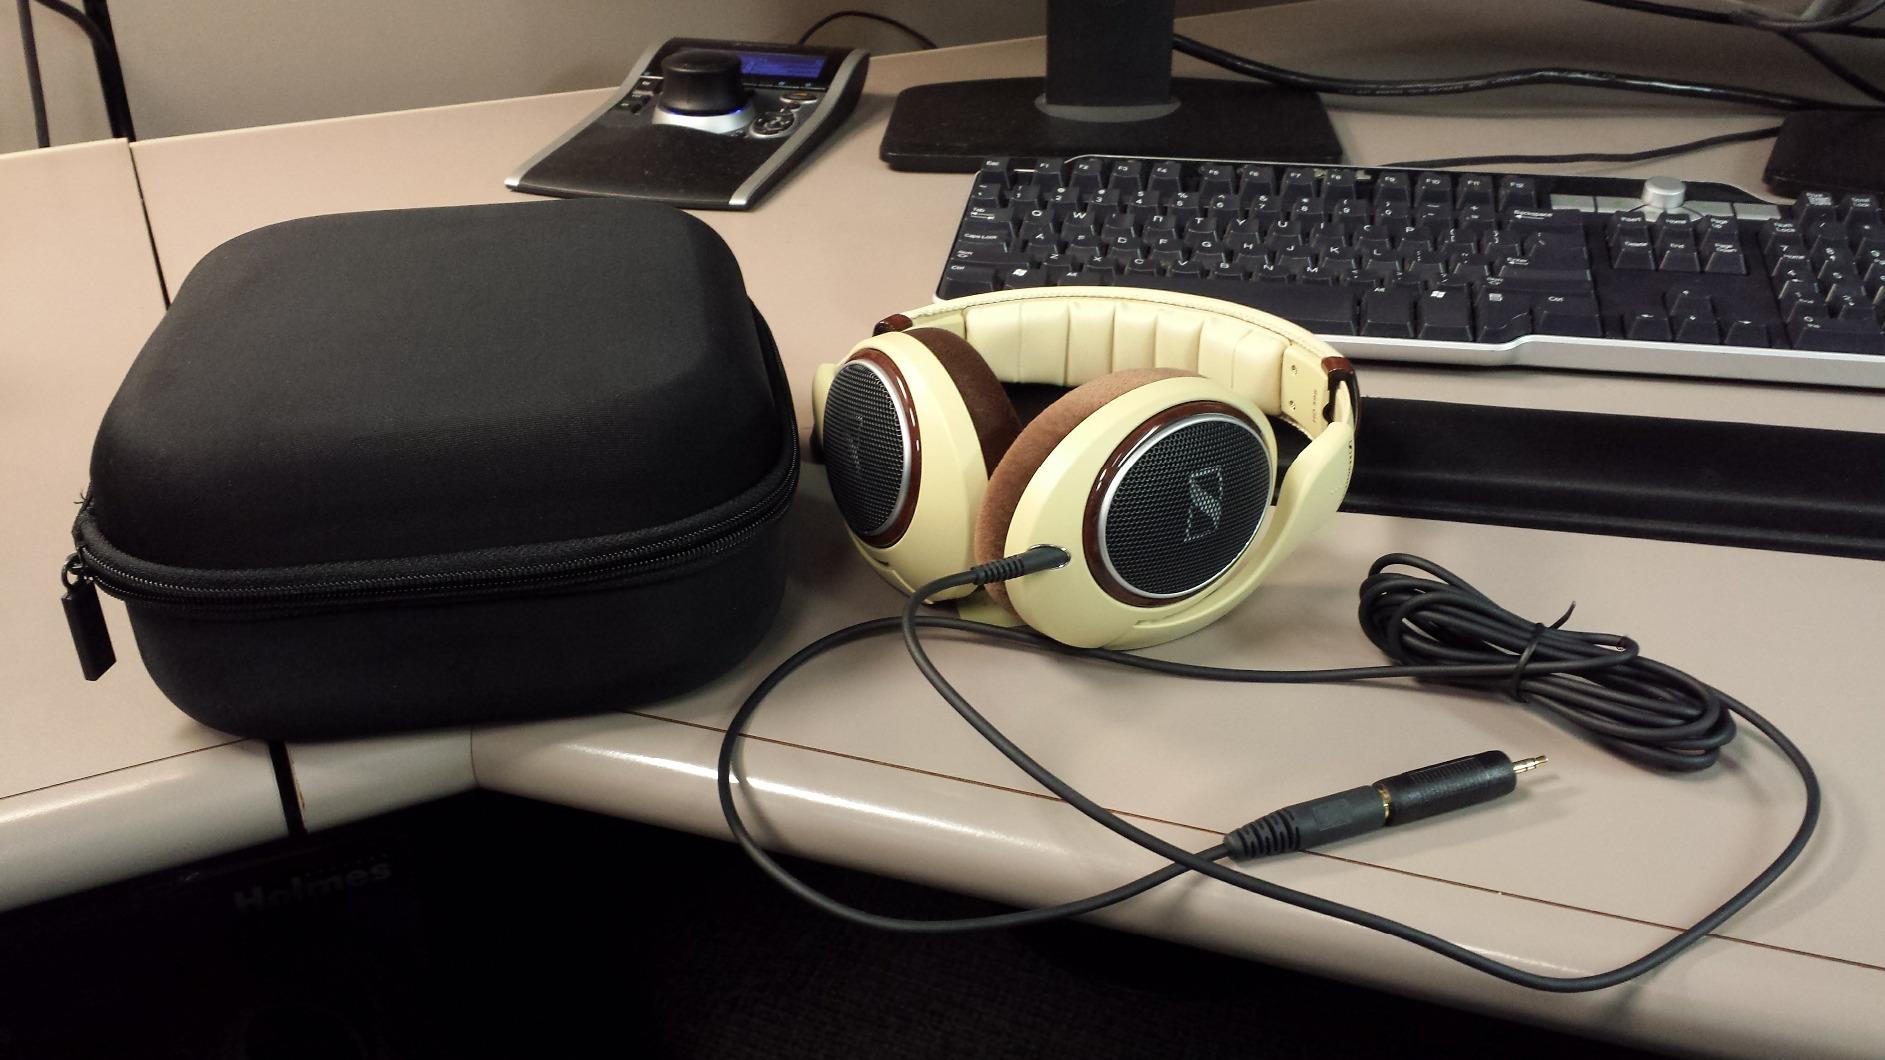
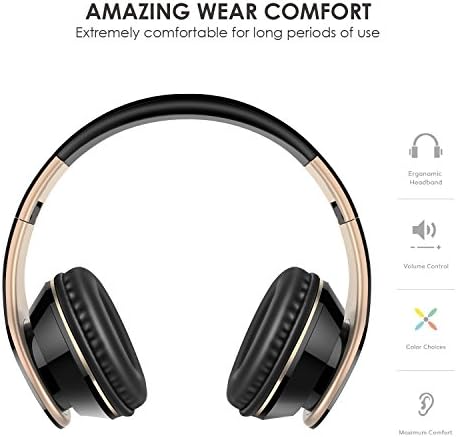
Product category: headphones
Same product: no